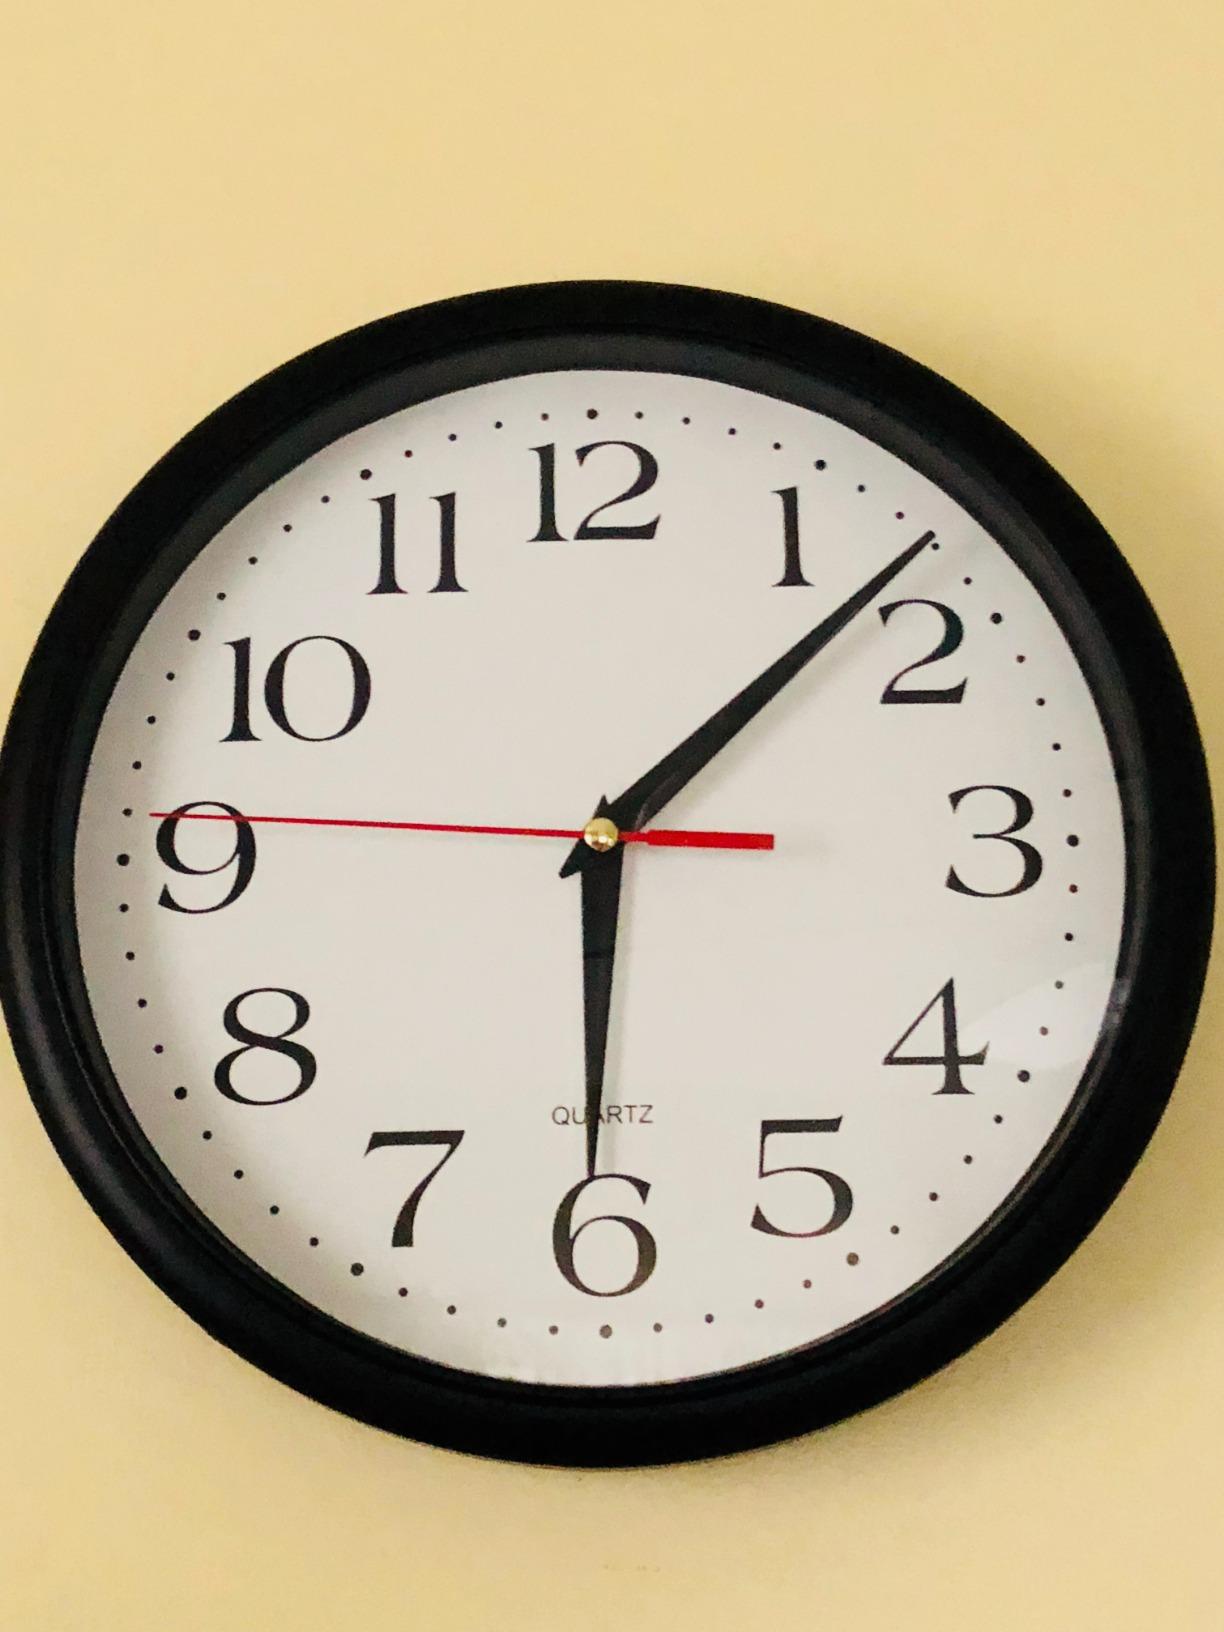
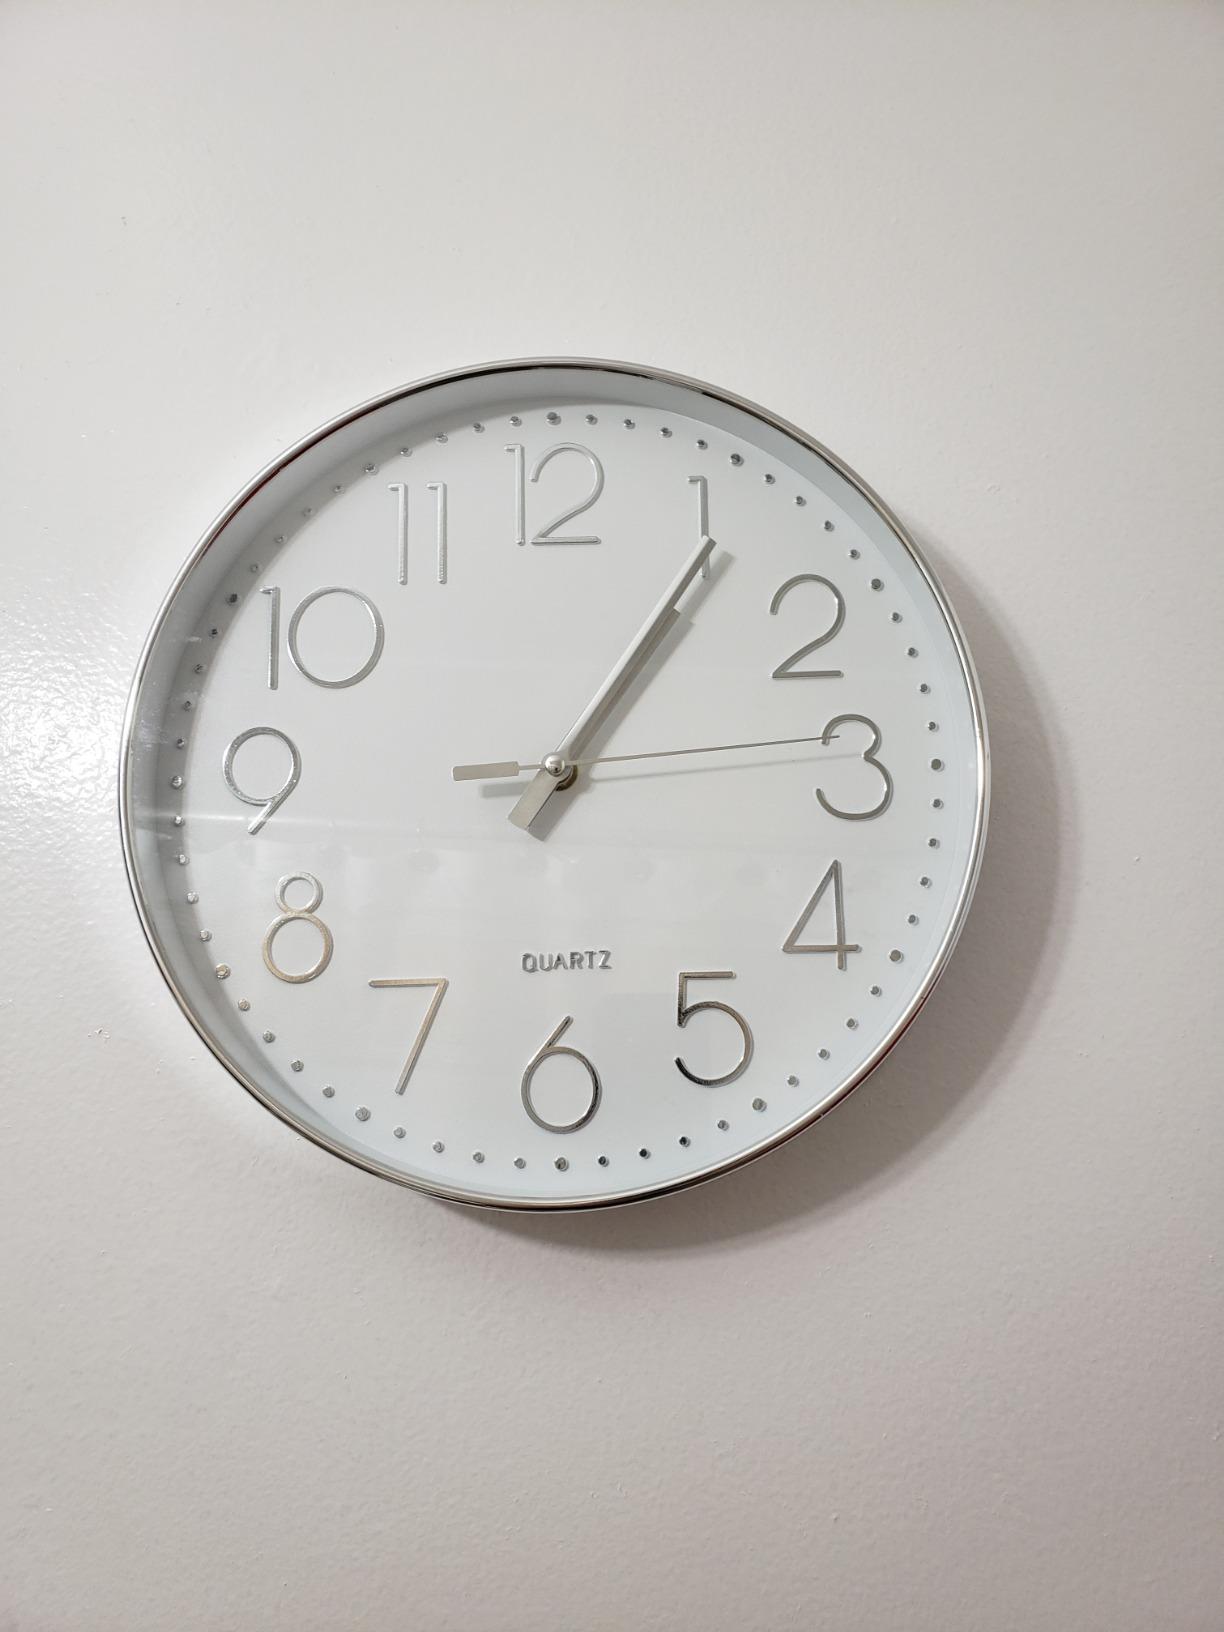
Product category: clock
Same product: no